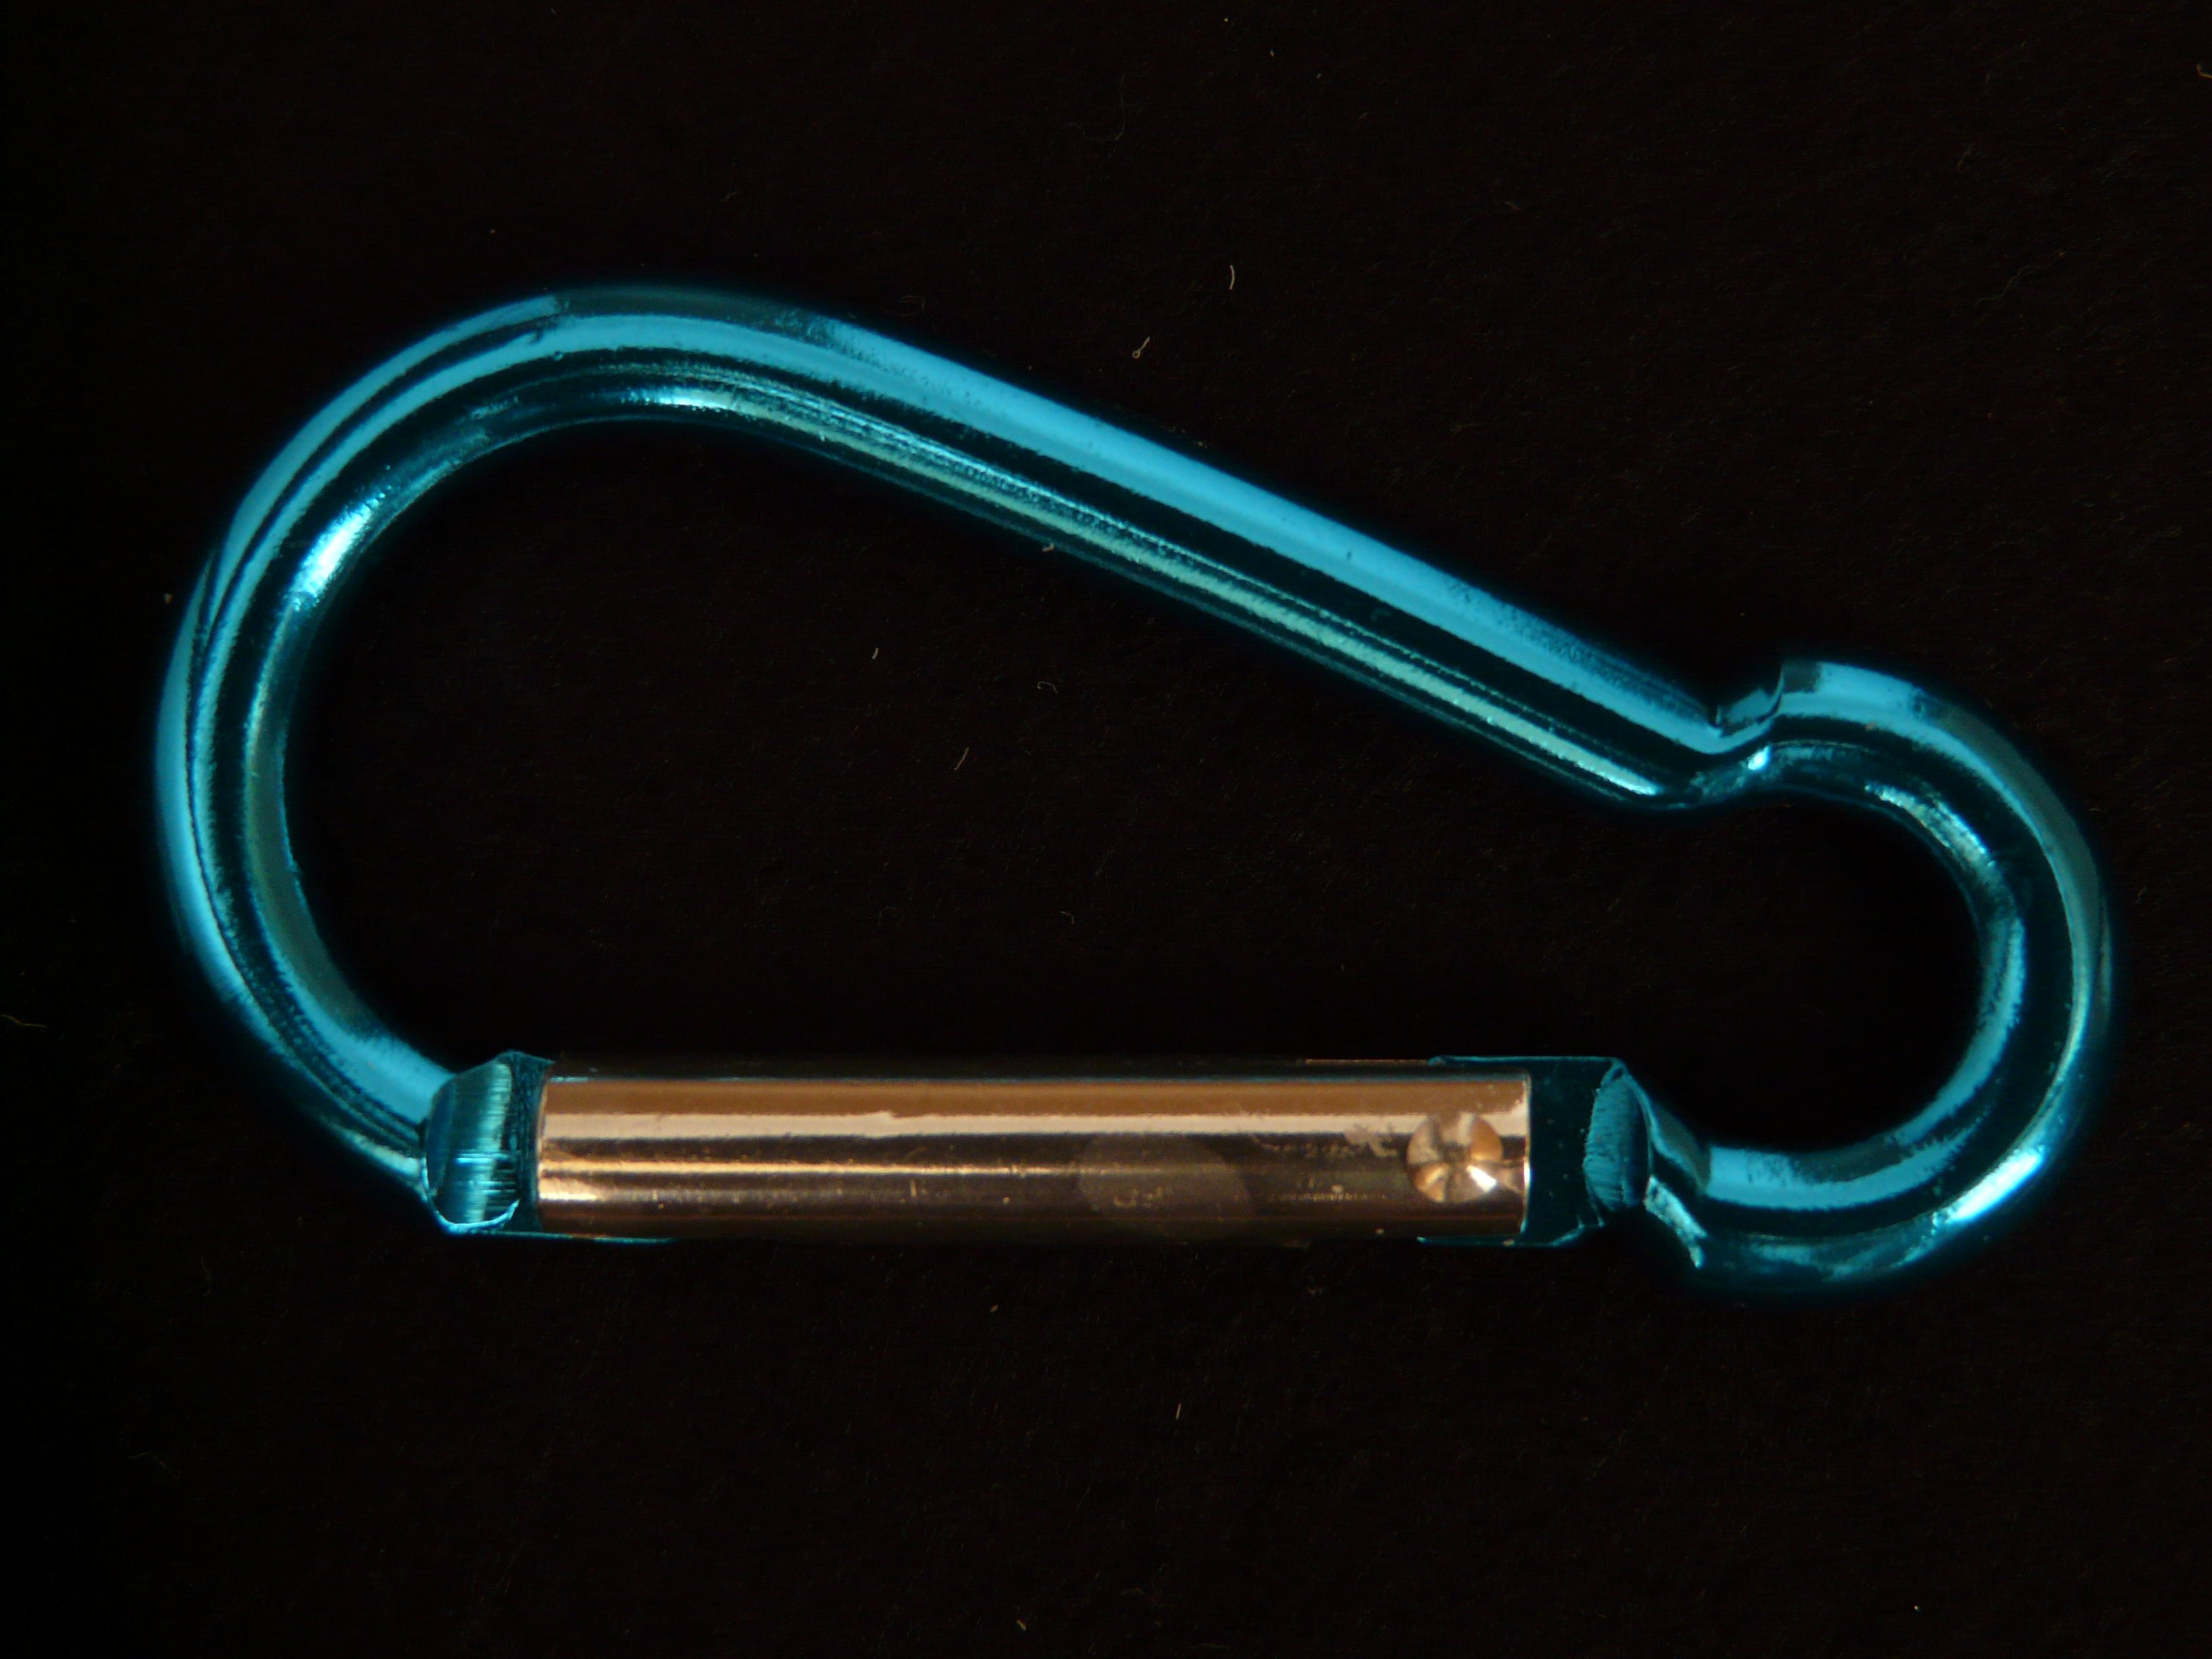
color, colorful, climb, hook, product, font, carabiner, aluminium, carbine, product design, anodized, rock climbing equipment